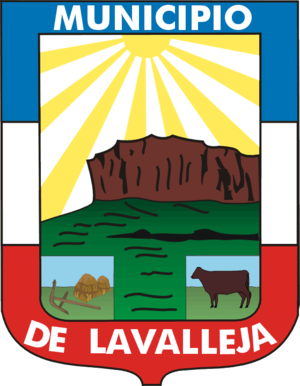
Minas est une ville d'Uruguay, capitale du département de Lavalleja. Sa population est de 38 446 habitants. Elle abrite la plus grande statue de cheval d'Amérique du Sud, celle du général José Artigas en commémoration de ce chef du XIXᵉ siècle.
Le département de Lavalleja est situé dans le sud-est de l'Uruguay.